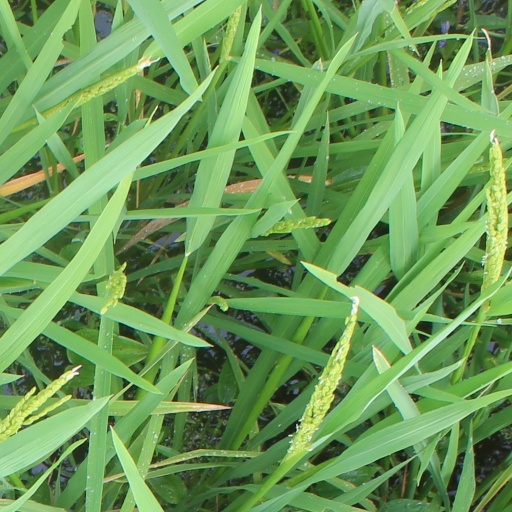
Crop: rice